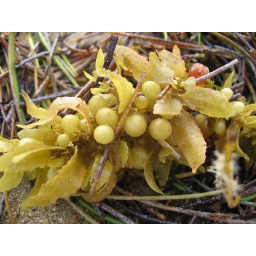
sea plant washed up on beach in Puerto Plata